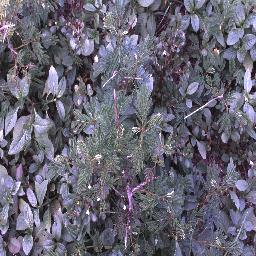
Label: negative